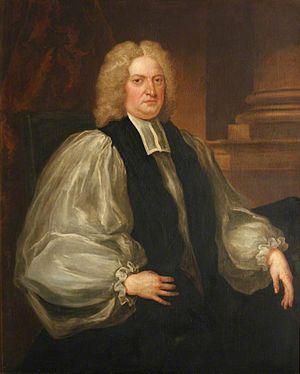
Edmund Gibson est un théologien et juriste britannique. Il devient évêque de Lincoln en 1720, puis évêque de Londres en 1723 et jusqu'à sa mort.